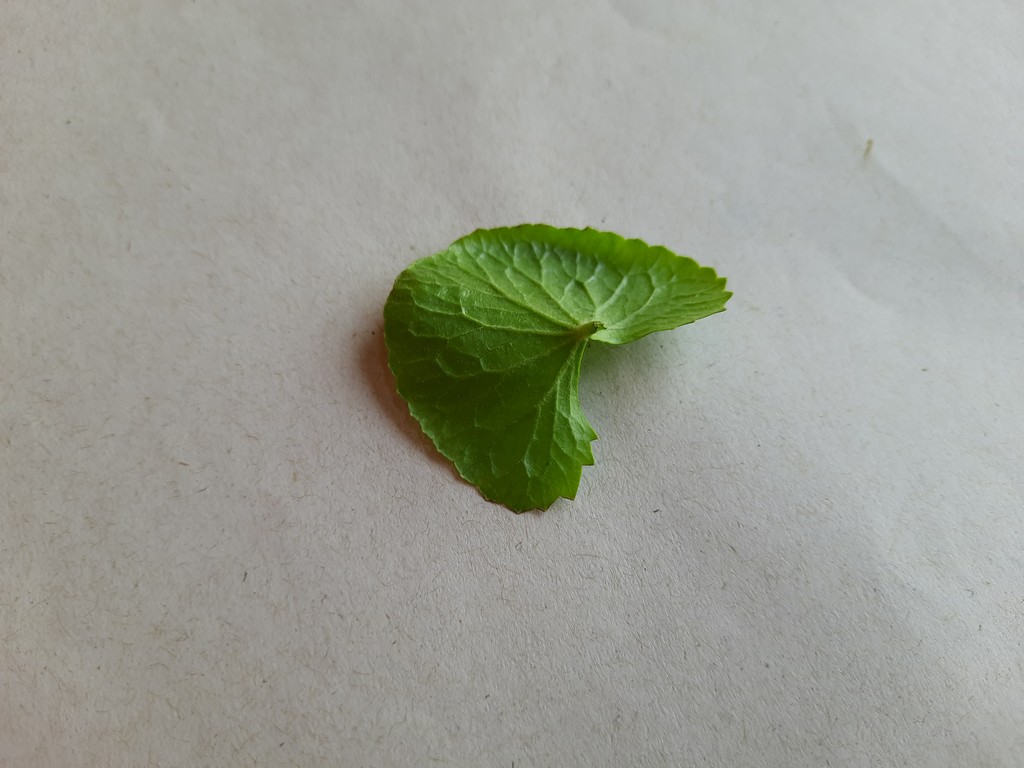
Label: Healthy